The White Sheik

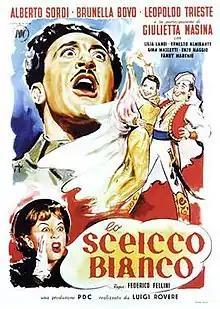
Theatrical release poster

The White Sheik is a 1952 Italian romantic comedy film directed by Federico Fellini and starring Alberto Sordi, Leopoldo Trieste, Brunella Bovo and Giulietta Masina. Written by Fellini, Tullio Pinelli, Ennio Flaiano and Michelangelo Antonioni, the film is about a man who brings his new bride to Rome for their honeymoon, to have an audience with the Pope, and to present his wife to his family. When the young woman sneaks away to find the hero of her romance photonovels, the man is forced to spend hour after hour making excuses to his eager family who want to meet his missing bride. "The White Sheik" was filmed on location in Fregene, Rome, Spoleto and Vatican City.